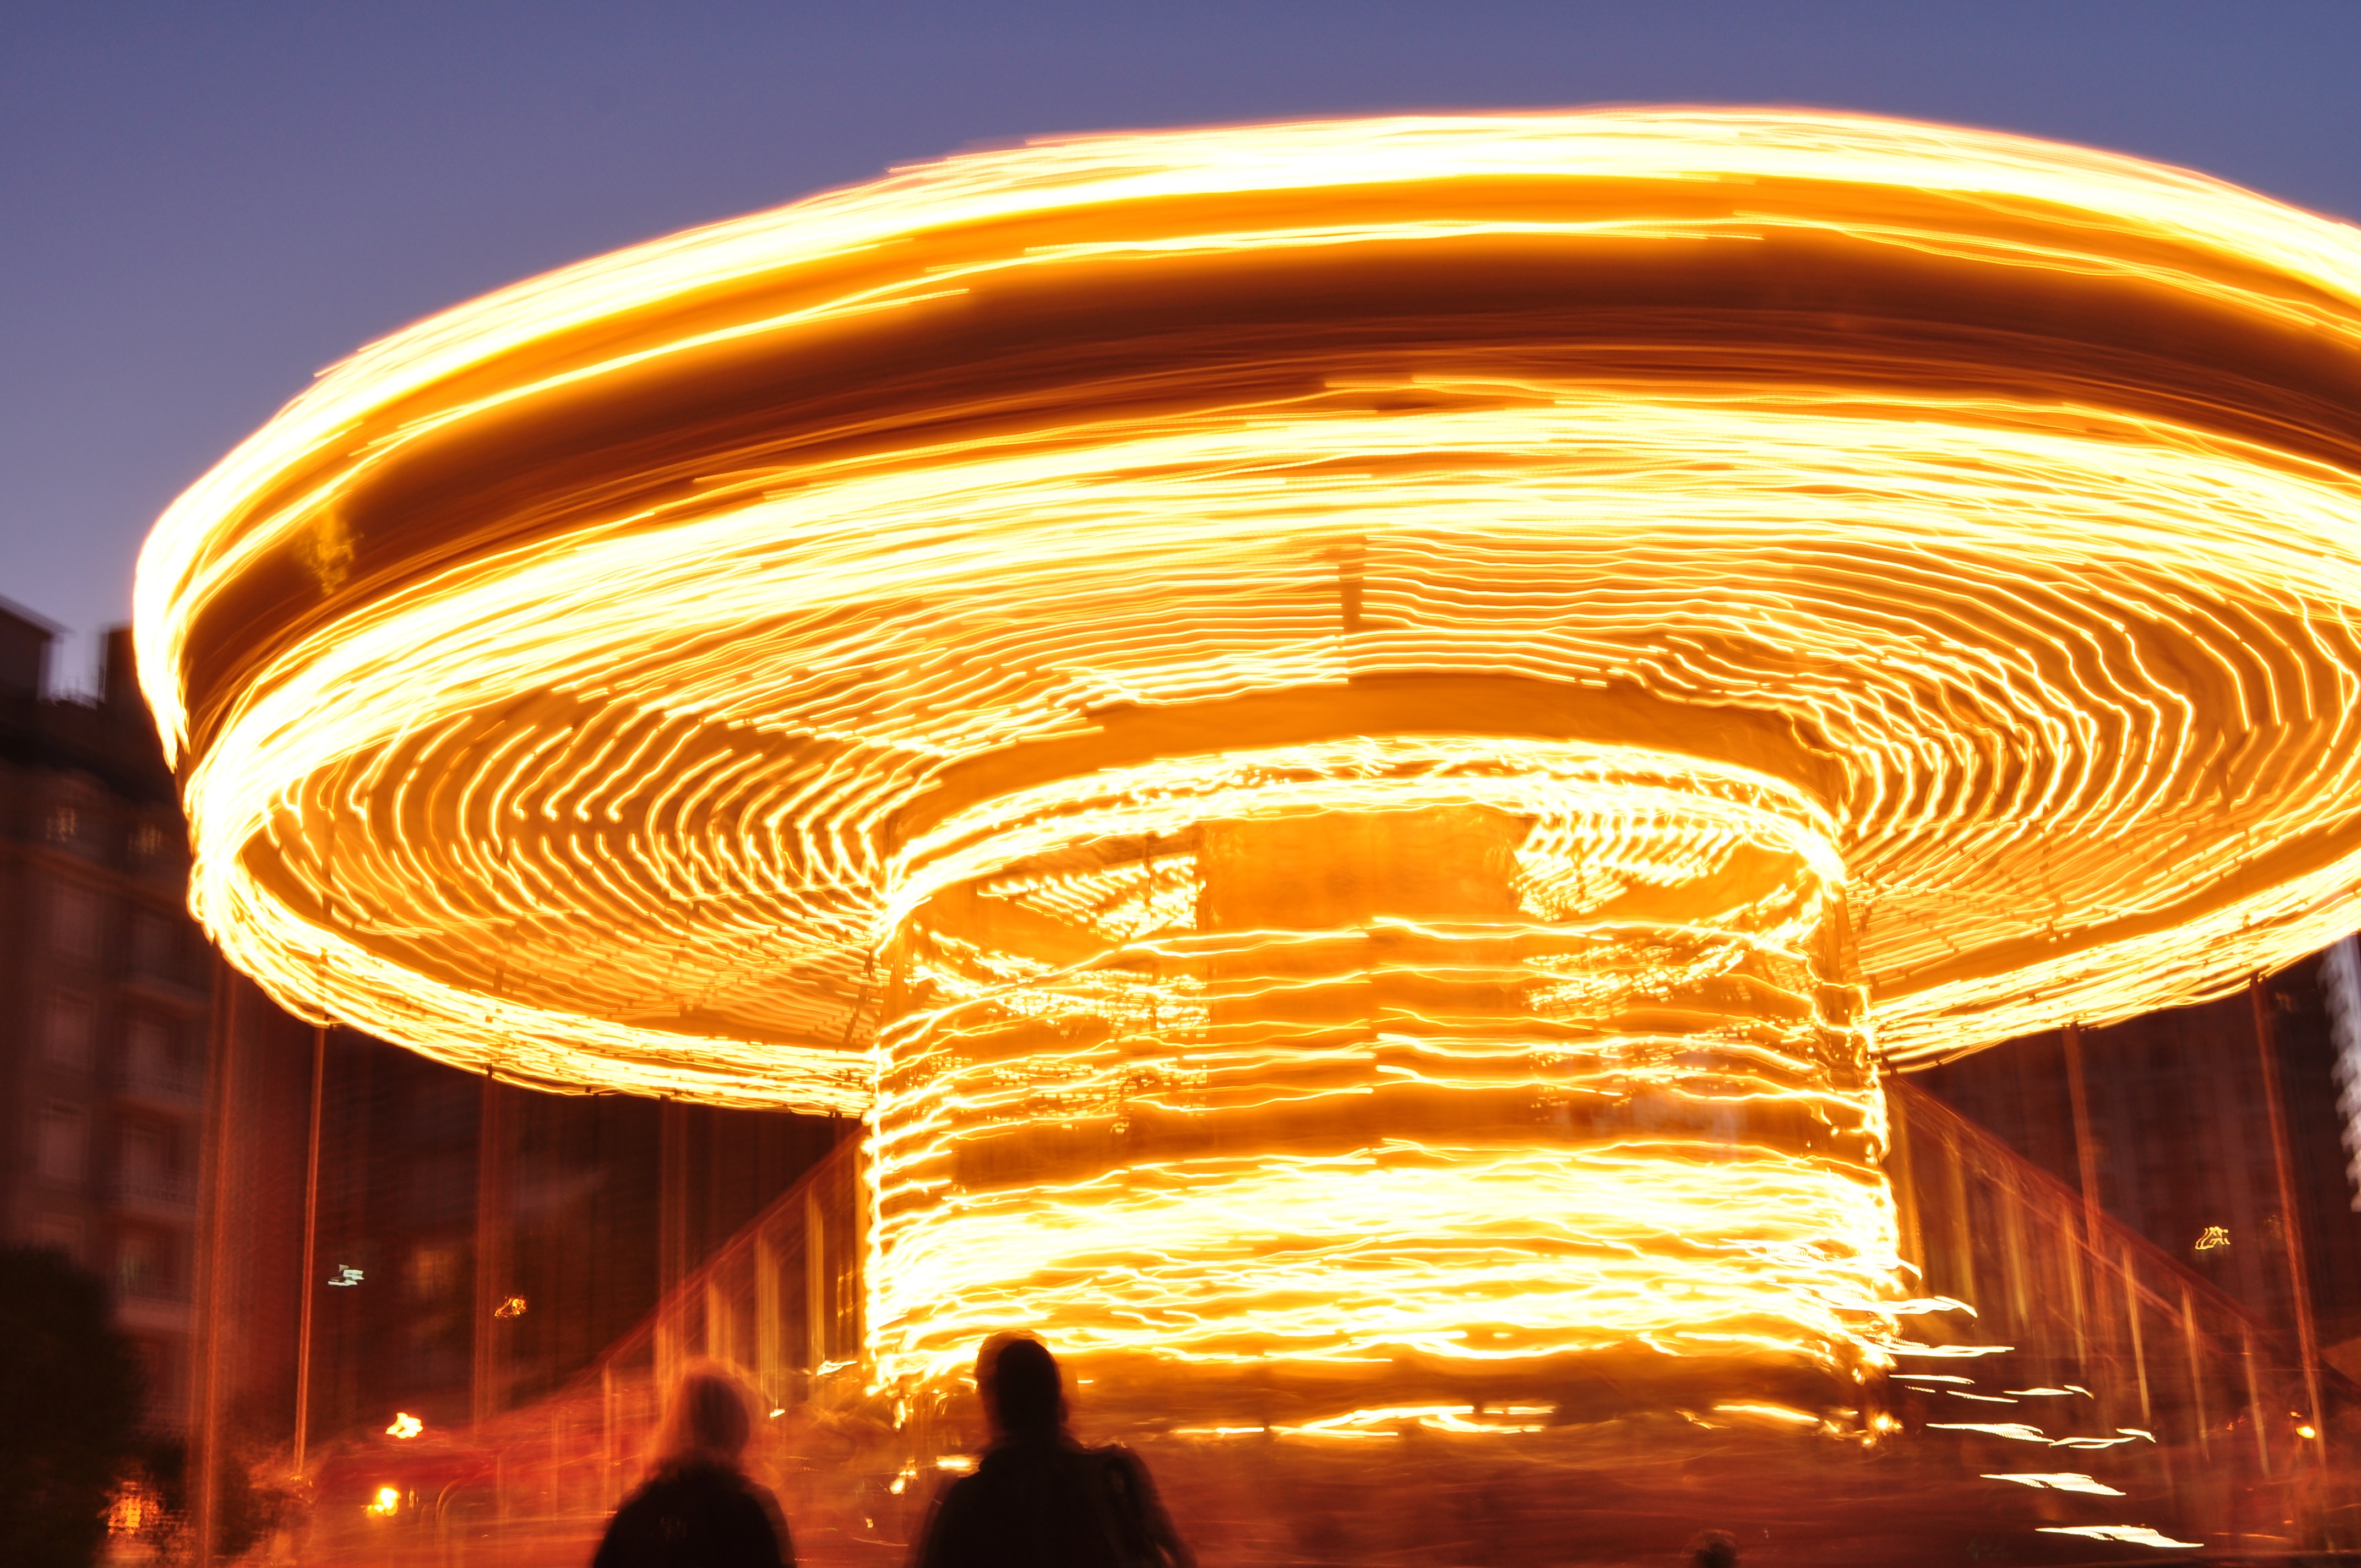
light, night, amusement park, park, carousel, amusement ride